Question: Please indicate a possible affordance area of the eat_banana that can be used for eating
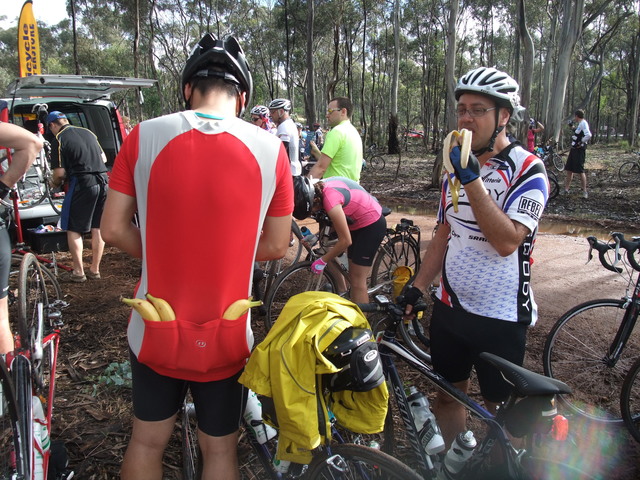
Answer: [215.5, 297, 258.5, 364]